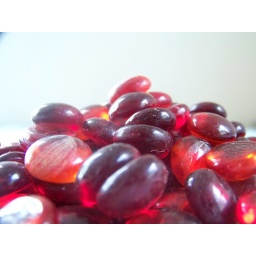
Glass stones, my wife used in flat glass plate with candles.